Theobald von Oer

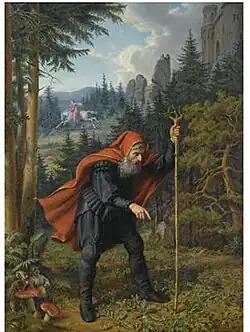
Another one of his paintings

At 19, von Oer started with studies at the Royal Academy of Arts Dresden (today the Dresden Academy of Fine Arts). He proved himself exceptionally talented and quickly changed to further studies to the Kunstakademie Düsseldorf, under the teaching of W. von Schadow. In 1836, he and architect H. Matthäi travelled together through the Netherlands and Belgium, eventually arriving at Paris, visiting various French artists. In 1837 he travelled through Southern France into the Italian cities Rome, Capri, and Ischia. His main emphasis was the art of painting historical scenes, however, he painted various landscapes and portraits. His journey to Italy also had much influence on his style, notably on his landscapes and portraits. After returning to Germany, he returned to Dresden, becoming a professor at the academy of the arts. The "Princess Gallitzin with her friends" from the year 1864, is one of his best known commissioned works. He died in 1885, in Coswig.